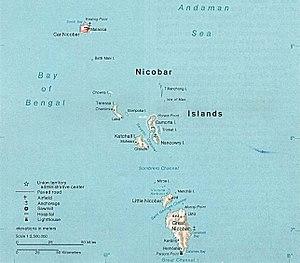
Carte d’îles Nicobar dans l’océan Indien
Les îles Nicobar sont un archipel de la mer d'Andaman, dans le nord-est de l'océan Indien.